Vacuum

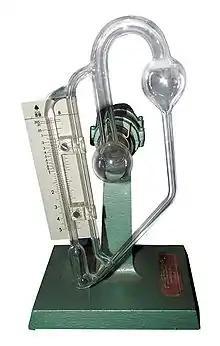
A glass McLeod gauge, drained of mercury

The SI unit of pressure is the pascal (symbol Pa), but vacuum is often measured in torrs, named for an Italian physicist Torricelli (1608–1647). A torr is equal to the displacement of a millimeter of mercury (mmHg) in a manometer with 1 torr equaling 133.3223684 pascals above absolute zero pressure. Vacuum is often also measured on the barometric scale or as a percentage of atmospheric pressure in bars or atmospheres. Low vacuum is often measured in millimeters of mercury (mmHg) or pascals (Pa) below standard atmospheric pressure. "Below atmospheric" means that the absolute pressure is equal to the current atmospheric pressure.